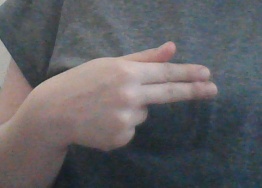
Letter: ghain